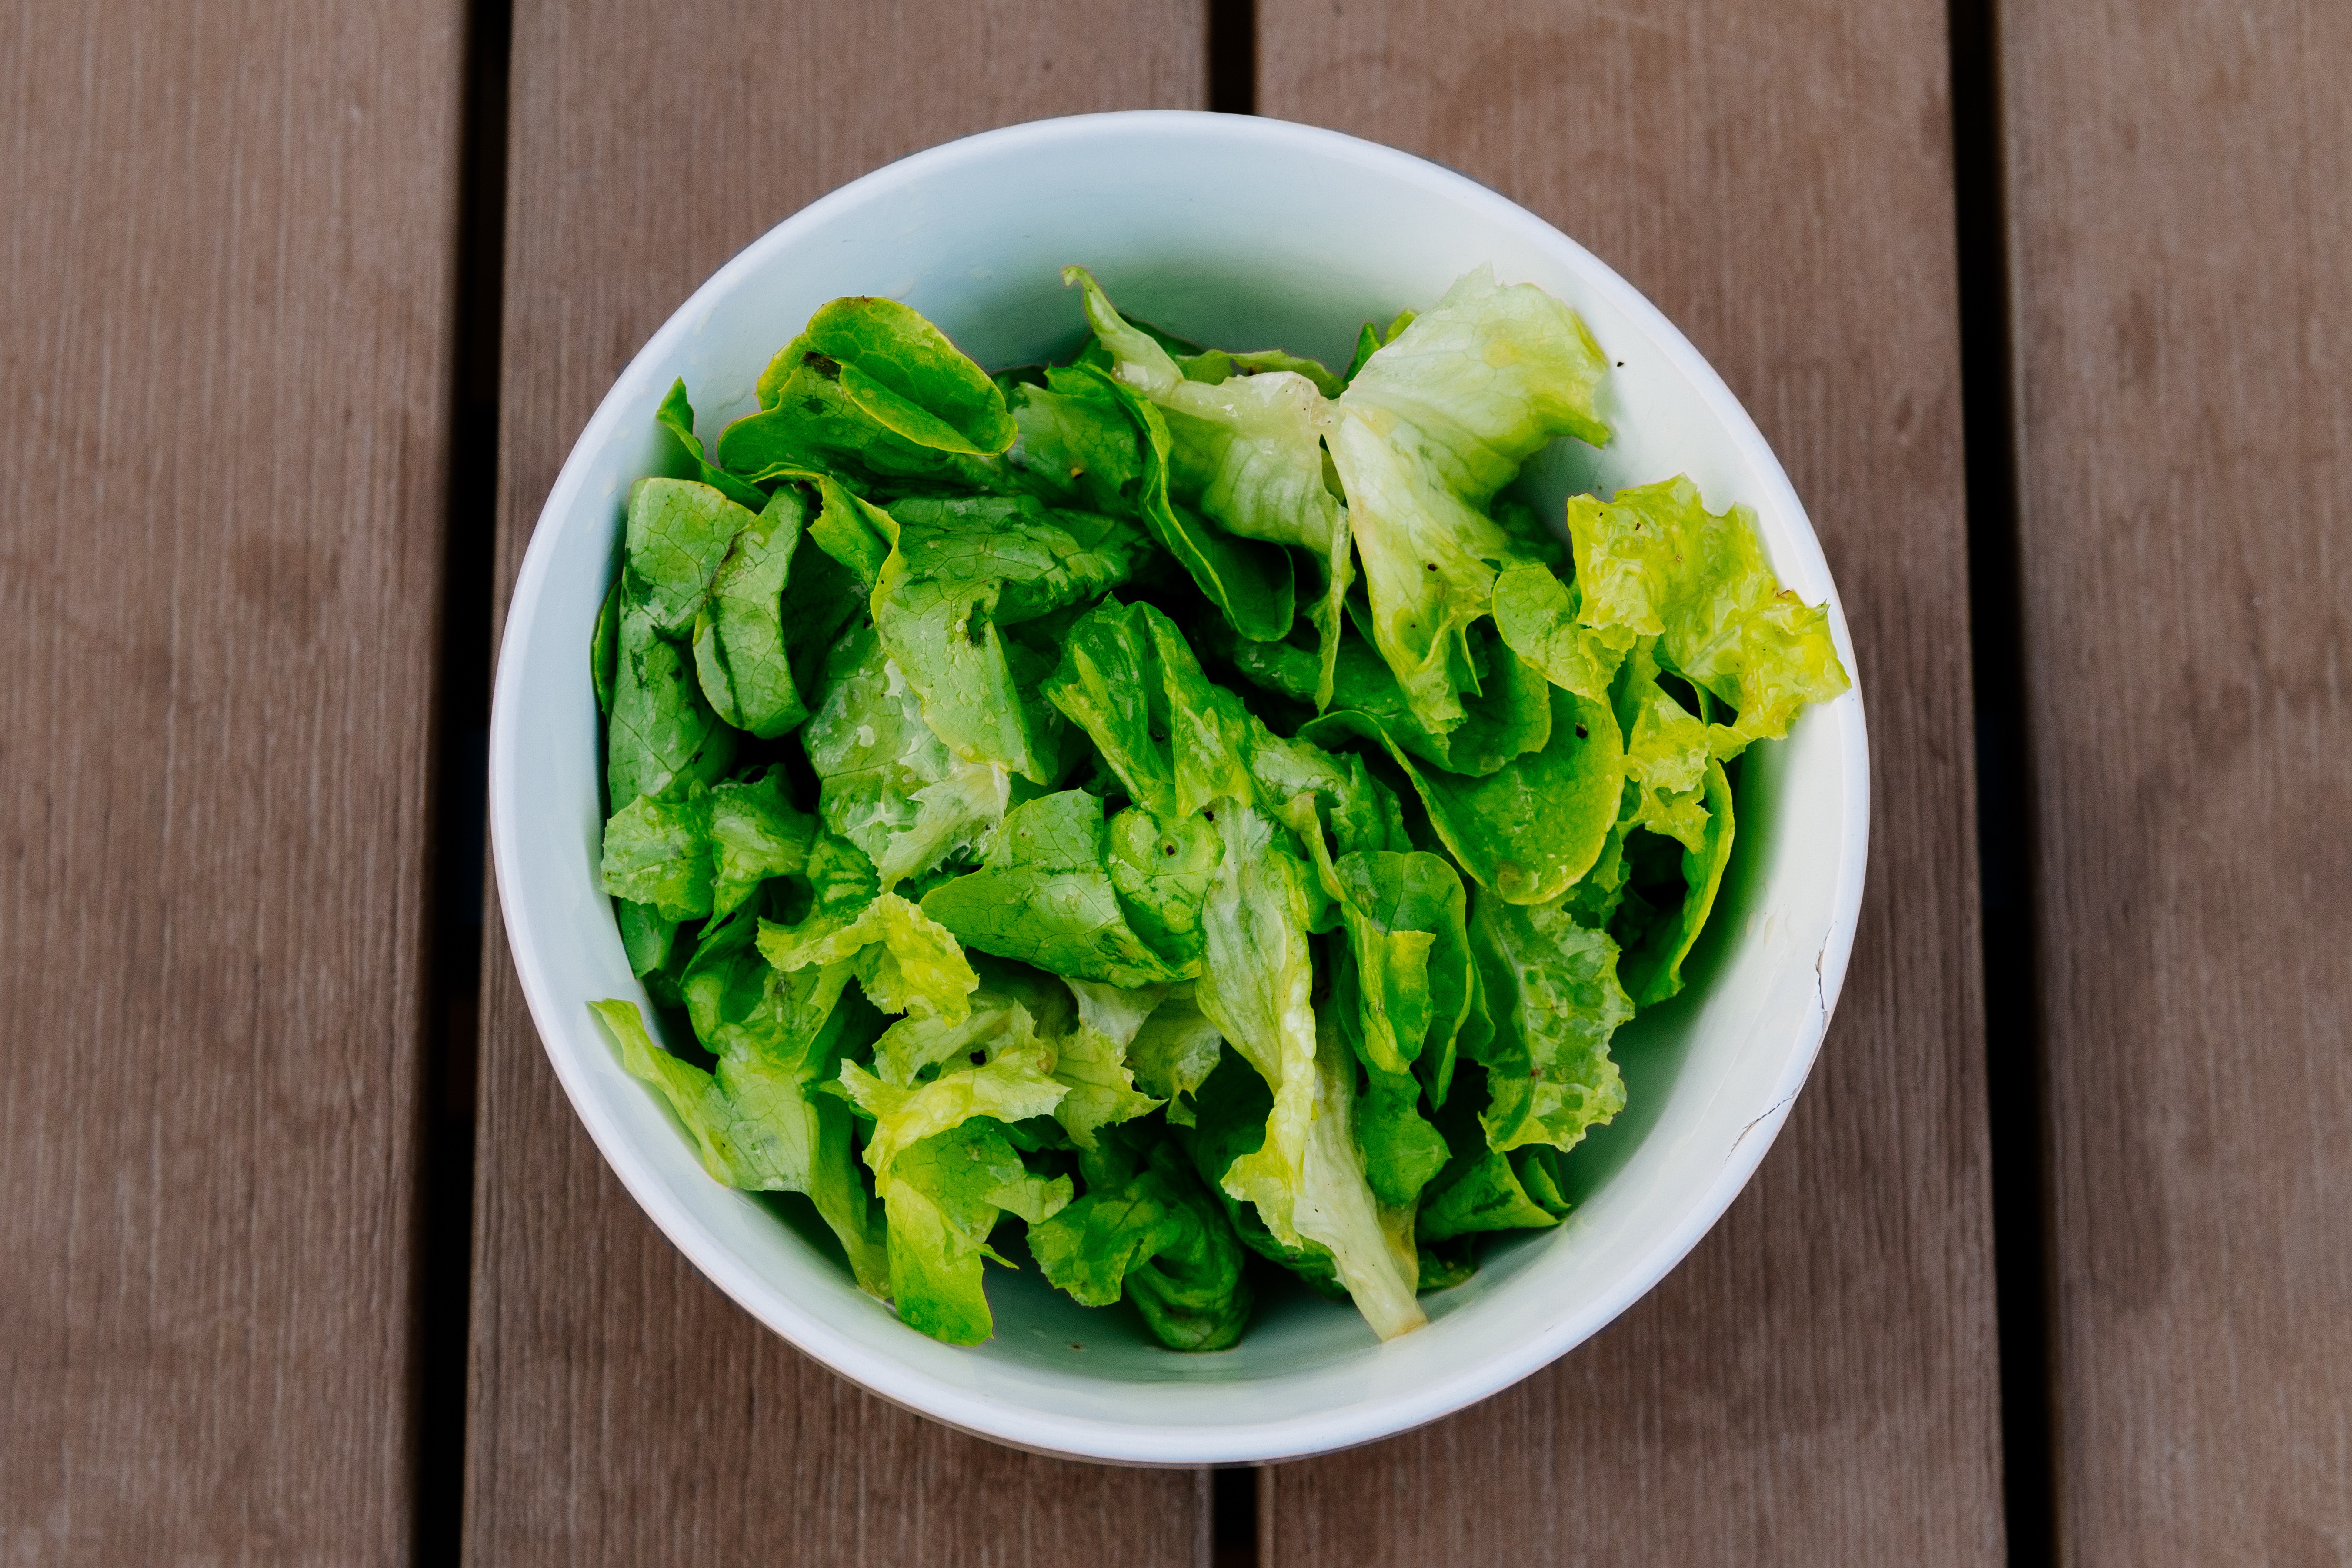
food, vegetable, leaf vegetable, dish, ingredient, cuisine, cruciferous vegetables, spring greens, spinach, plant, salad, produce, vegetarian food, spinach salad, choy sum, namul, herb, arugula, superfood, rapini, side dish, Celtuce, lettuce, chinese cabbage, komatsuna